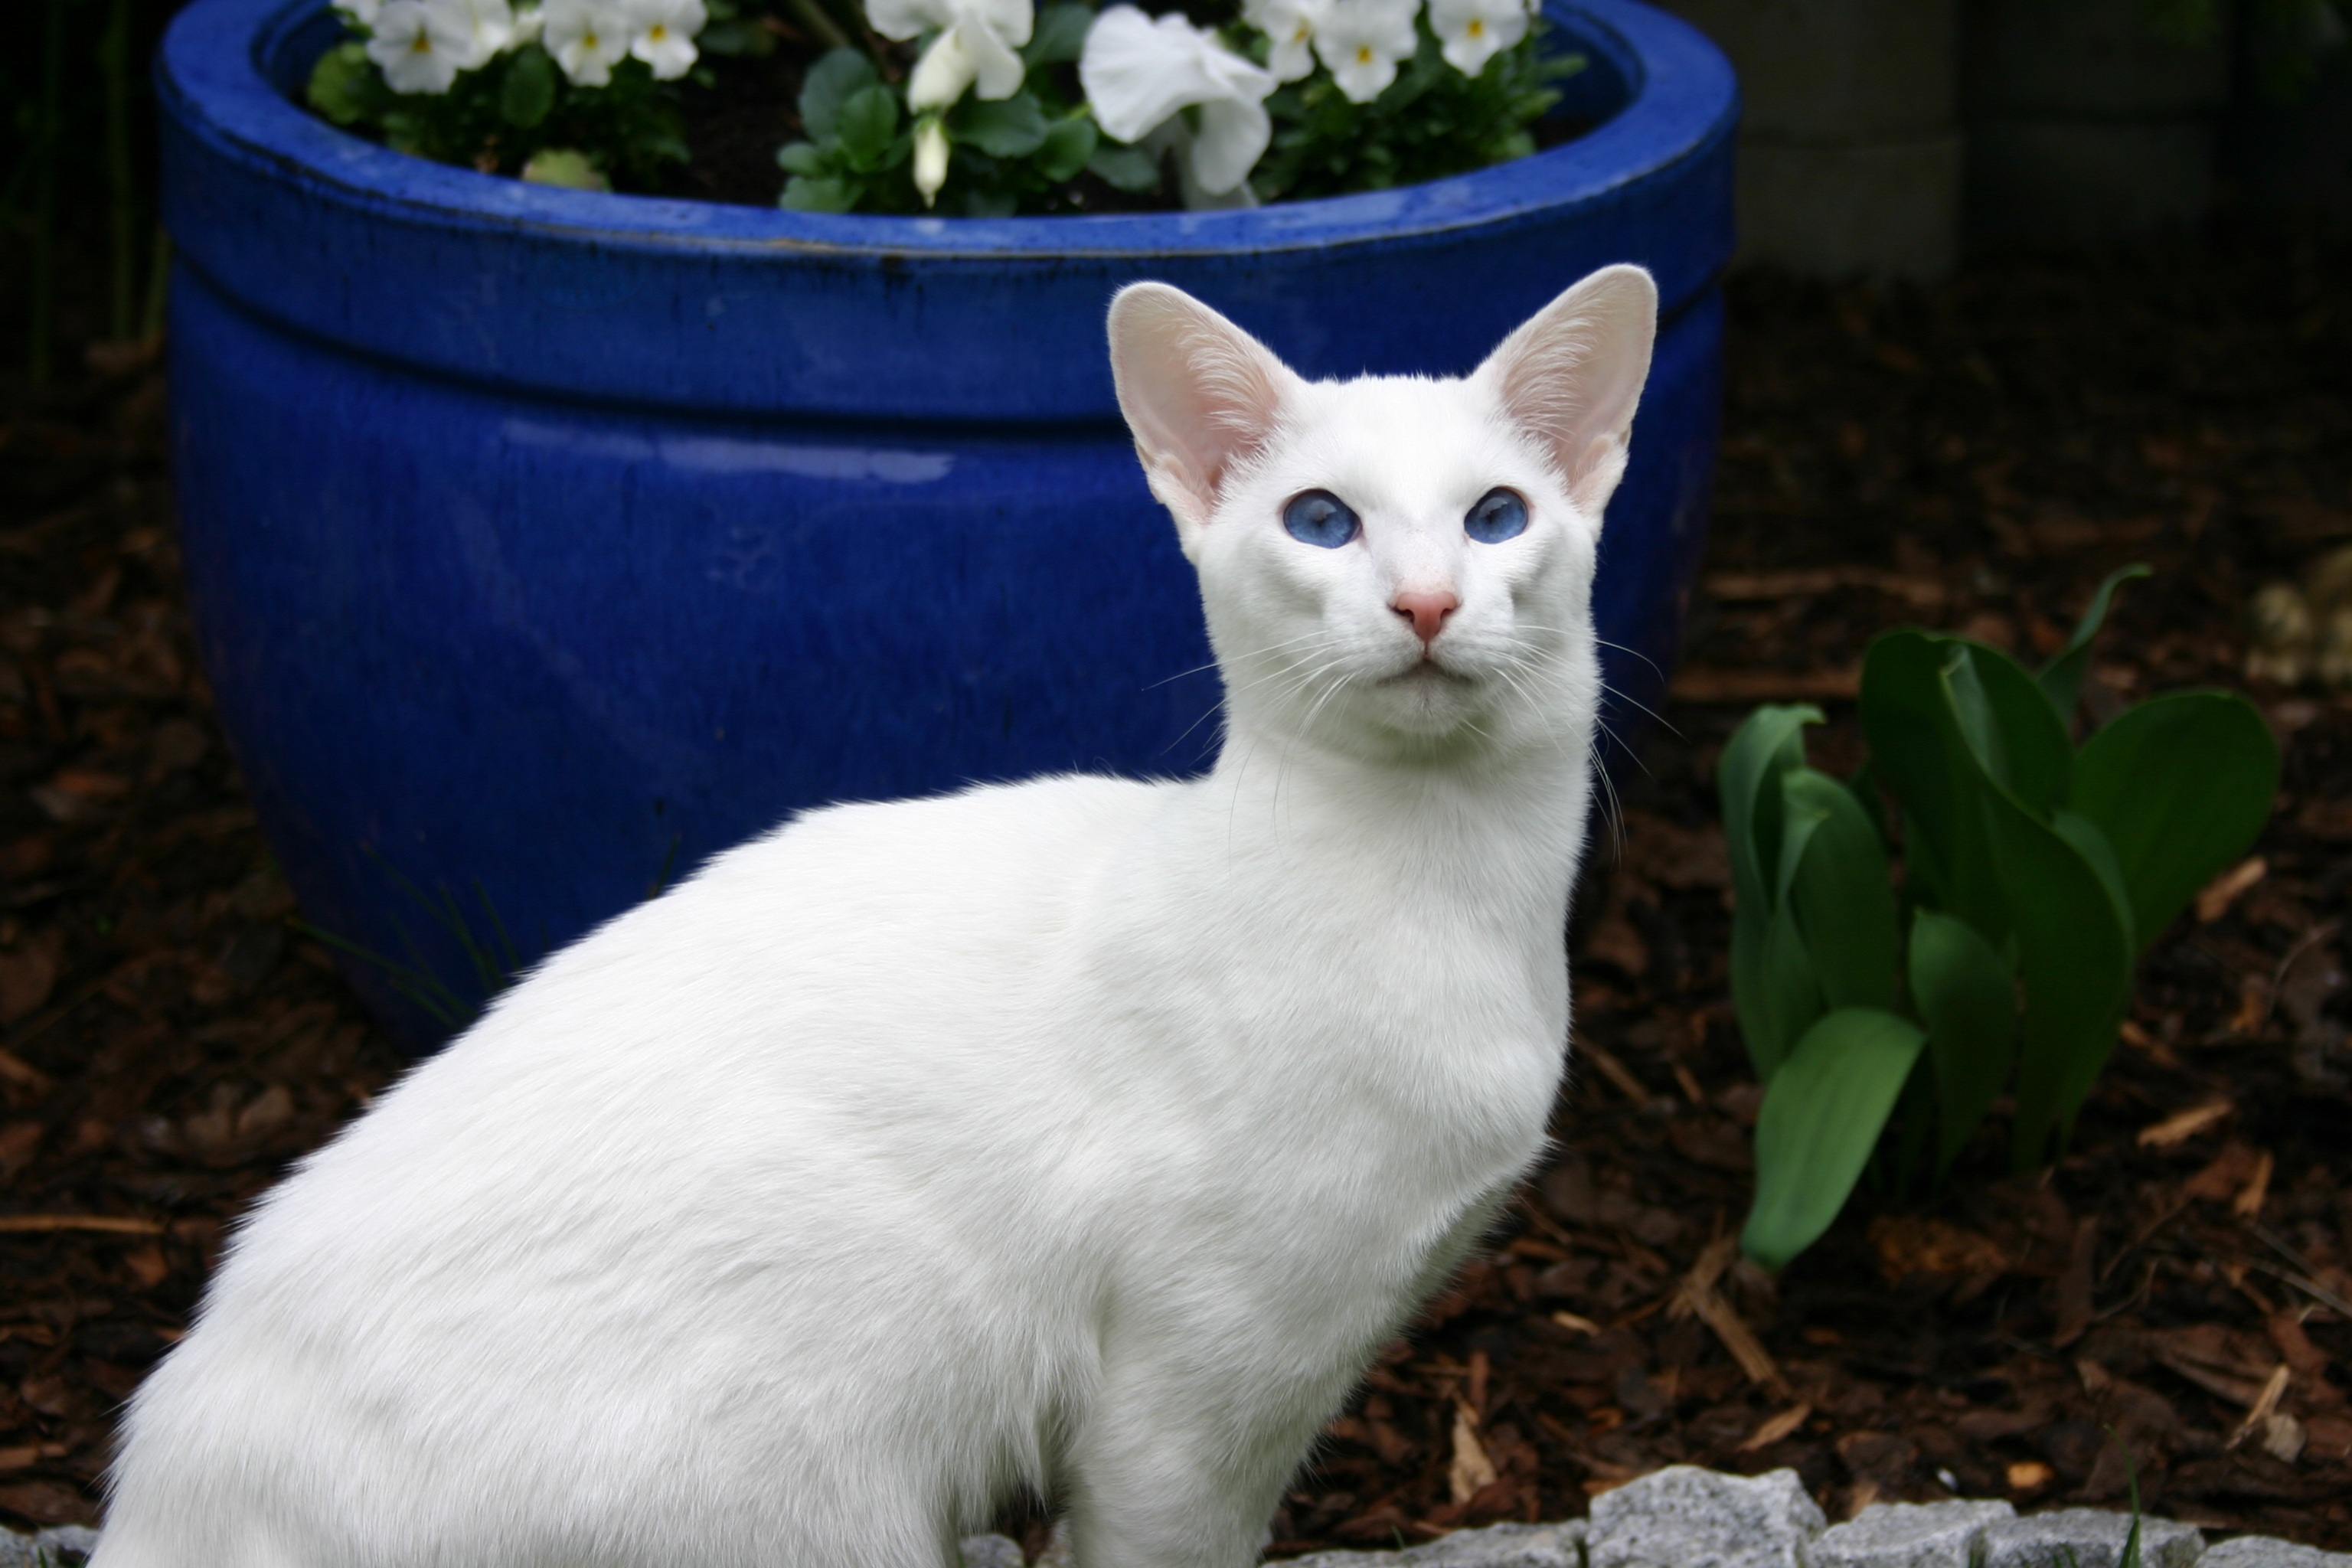
white, pet, cat, mammal, blue eye, whiskers, vertebrate, out, siamese, siamese cat, surprised, white fur, balinese, small to medium sized cats, cat like mammal, domestic short haired cat